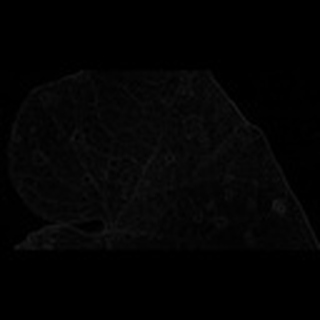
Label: cotton_target_spot